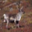
Label: deer